Arnold Creek (Huntington Creek tributary)

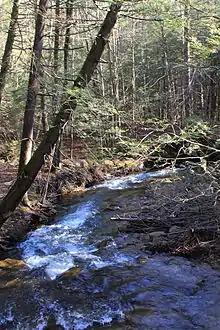
Arnold Creek looking downstream

Arnold Creek begins in a deep valley in Ross Township, only a few thousand feet from the edge of the watershed of Bowman Creek. It flows south-southwest for a few tenths of a mile before turning south-southeast for several tenths of a mile. The creek then receives an unnamed tributary from the left and flows south for more than a mile and its valley deepens. In this stretch, it receives two more unnamed tributaries: one from the left and one from the right. The creek's valley then becomes much shallower as it turns south-southwest and then south, crossing Pennsylvania Route 118 near the community of Kyttle. South of Pennsylvania Route 118, the creek turns south-southwest and flows around a bend before turning south-southeast for approximately a mile and a half. Its valley deepens again until the creek leaves the valley and reaches its confluence with Huntington Creek.